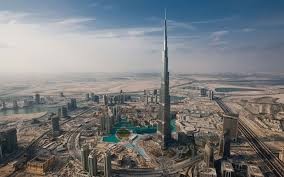
Landmark: Burj Khalifa